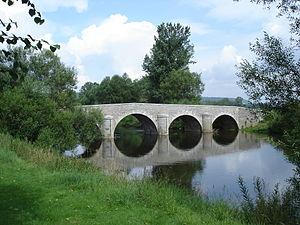
Pont sur la Meuse à Frebécourt (Vosges)
Frebécourt est une commune française située dans le département des Vosges, en région Grand Est.